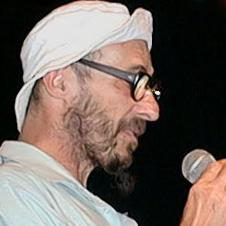
Age: 54